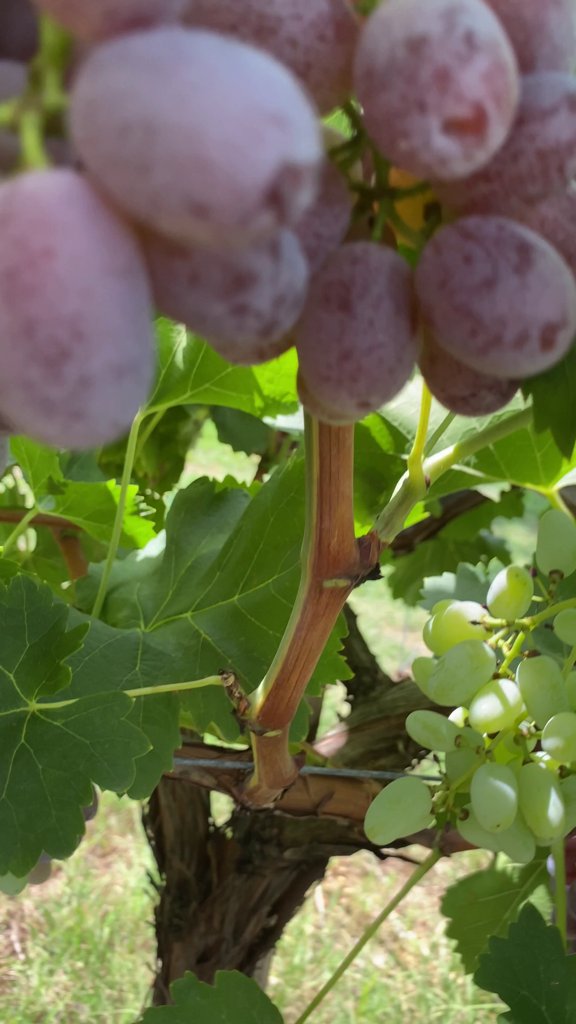
Berries visible: 39
Grape clusters: 2